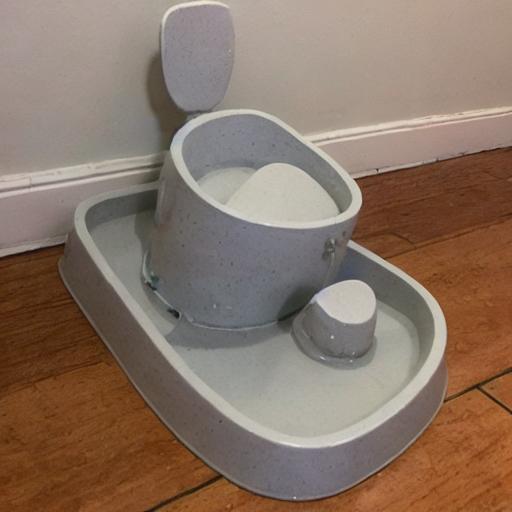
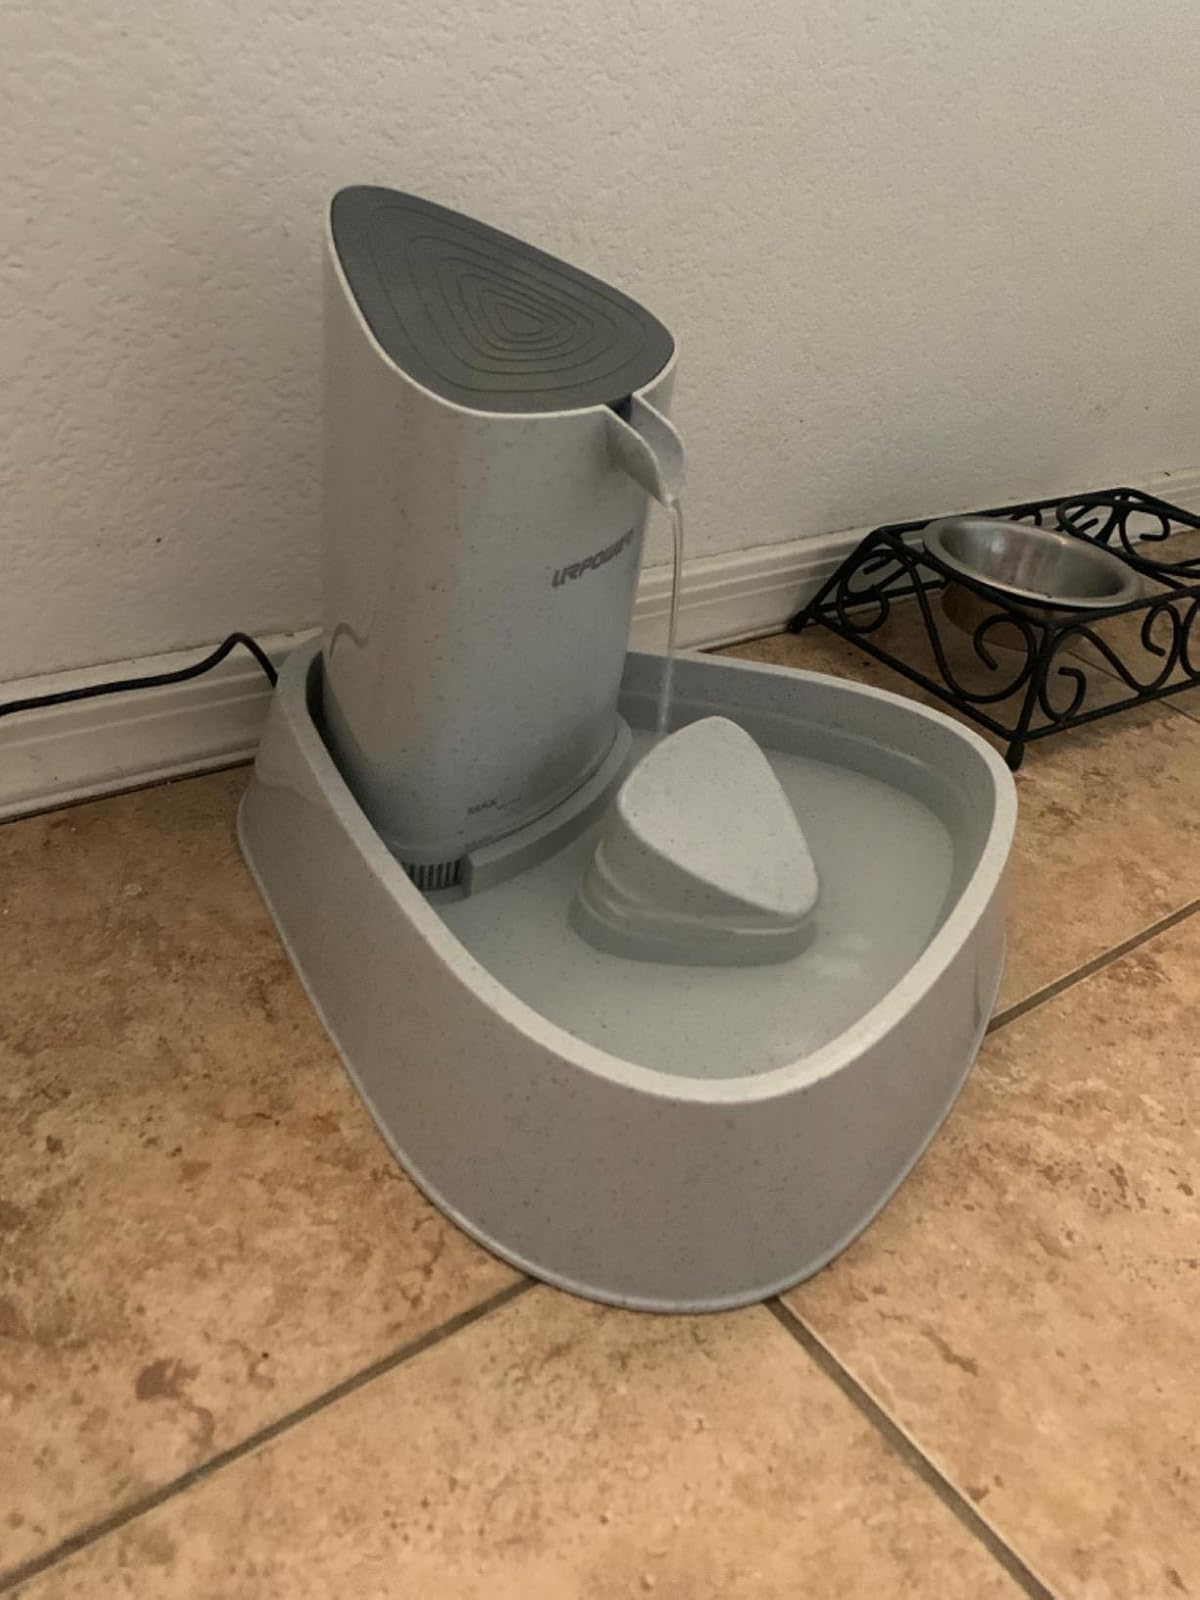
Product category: items_bowl
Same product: no